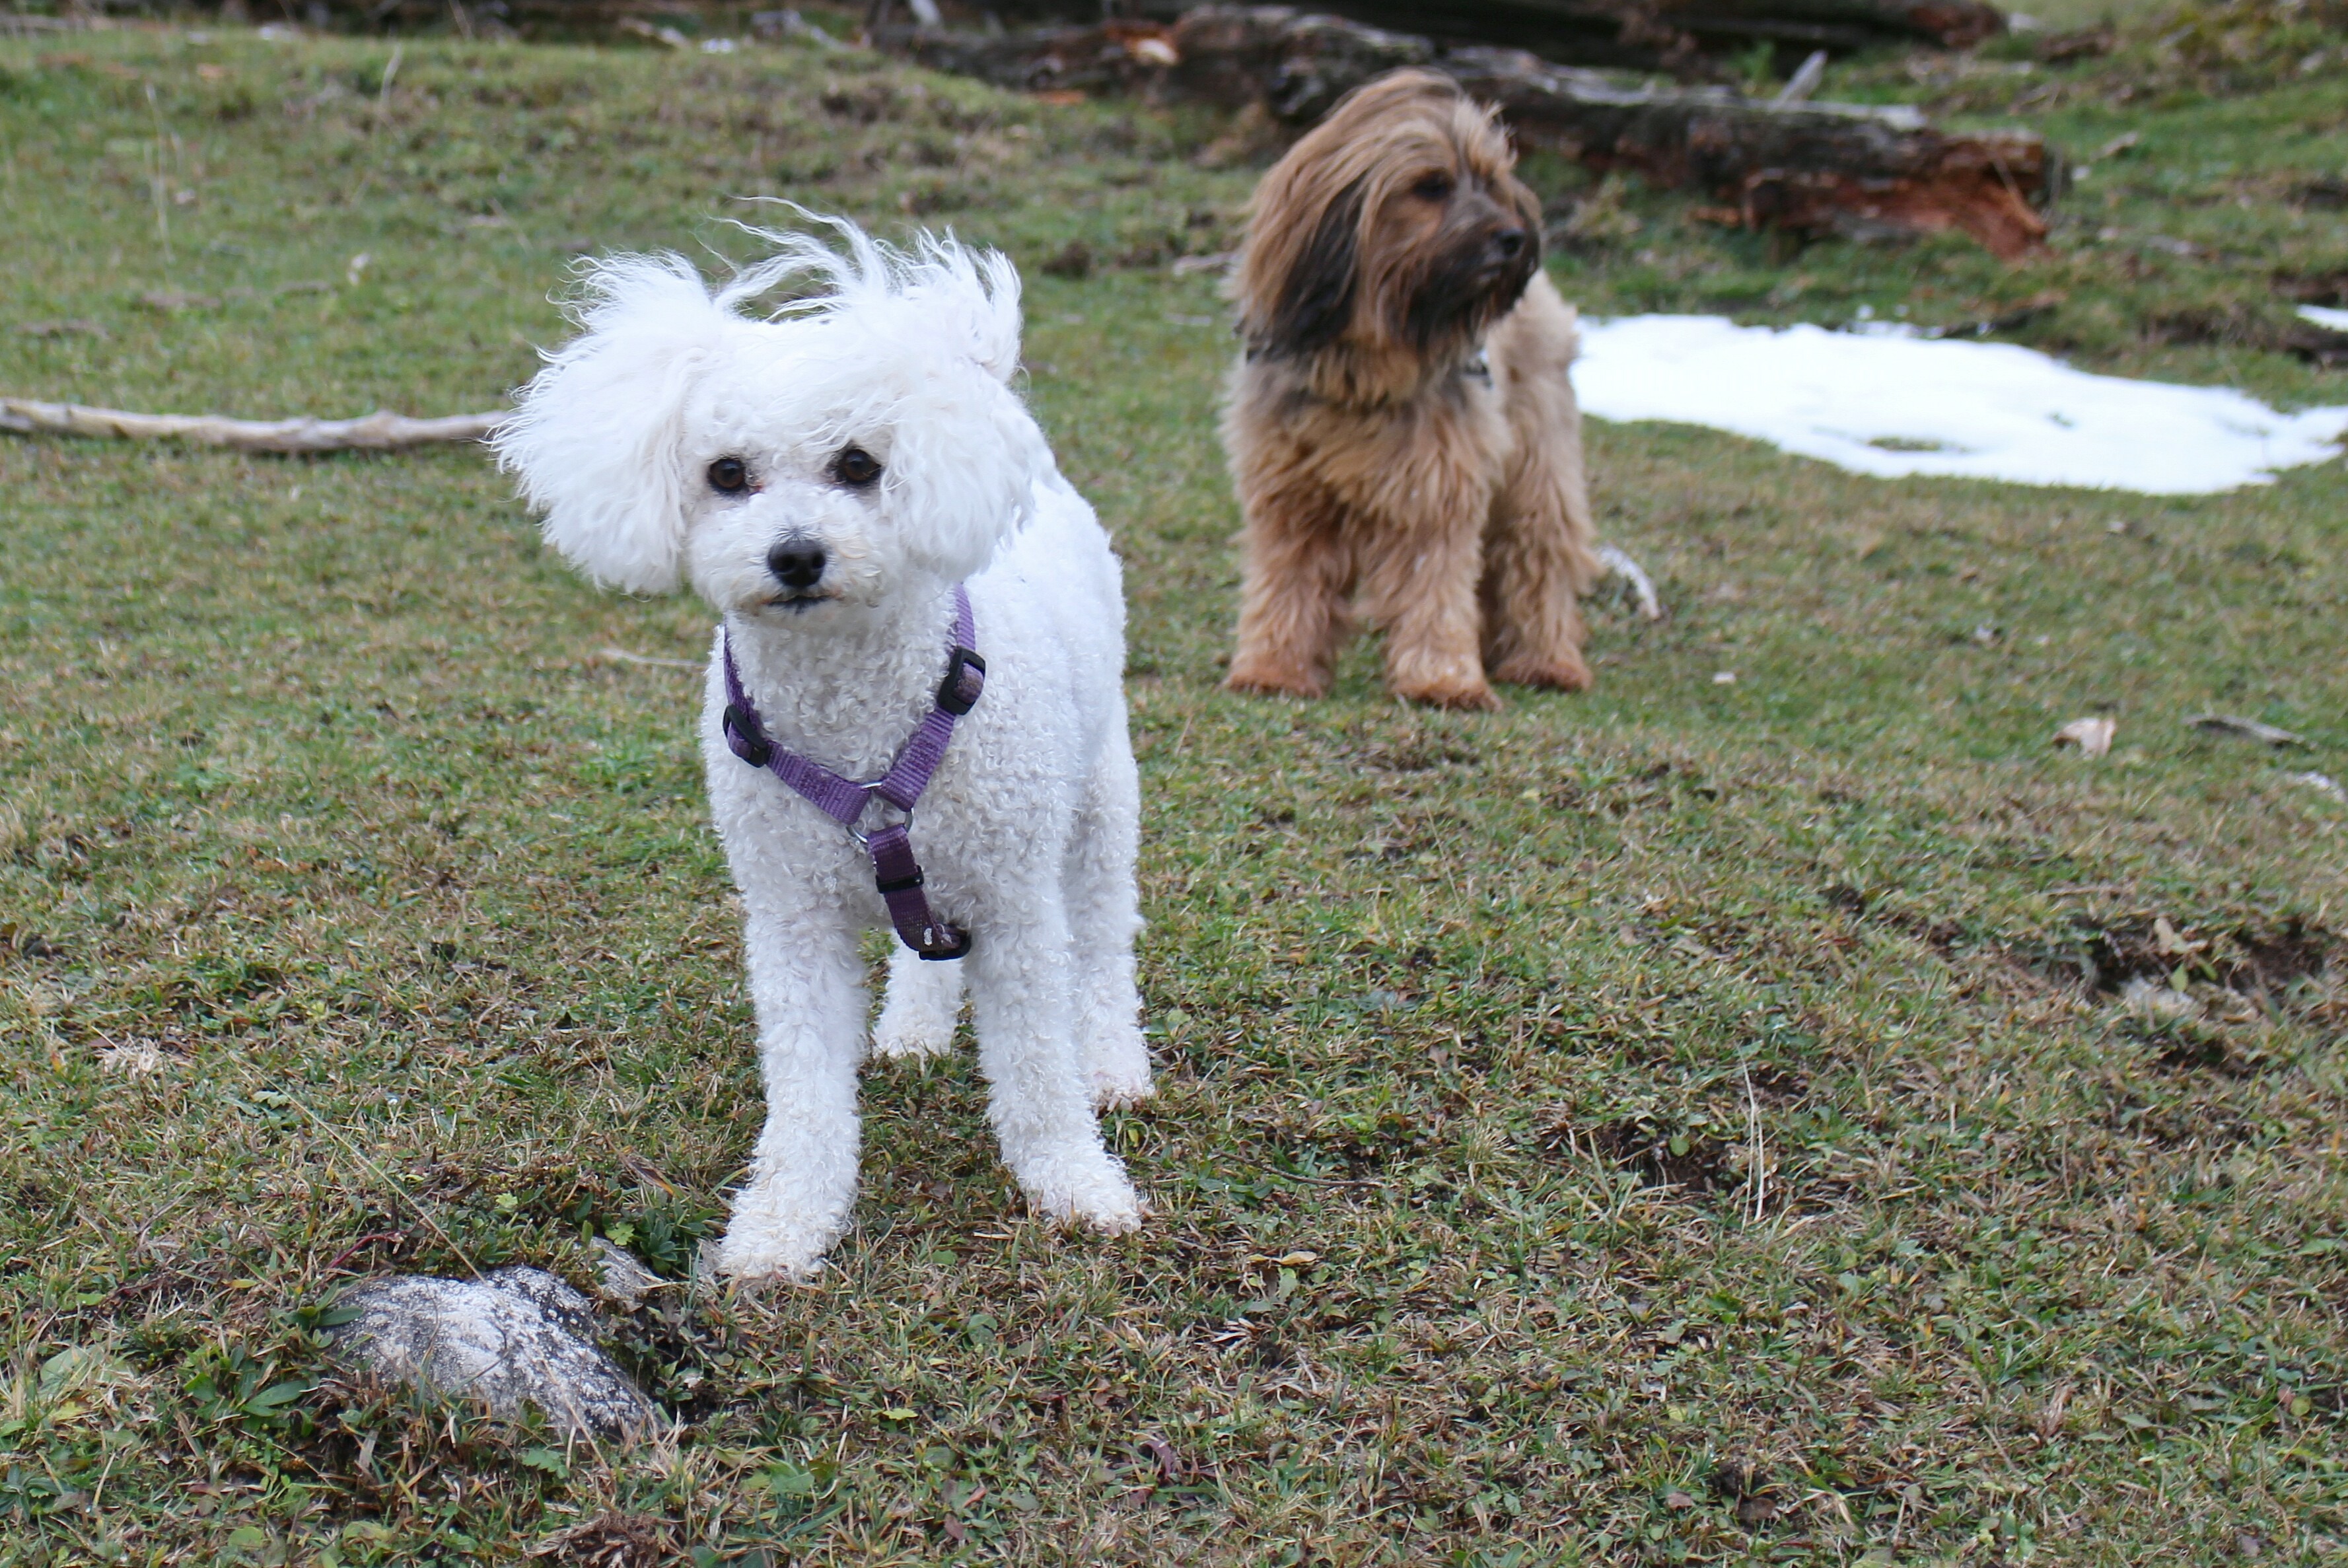
winter, white, dog, brown, mammal, dogs, friends, vertebrate, dog breed, terrier, bichon, small dog, bichon frise, tibetan terrier, havanese, dog like mammal, west highland white terrier, schnoodle, glen of imaal terrier, dog crossbreeds, polish lowland sheepdog, poodle crossbreed, lagotto romagnolo, pumi